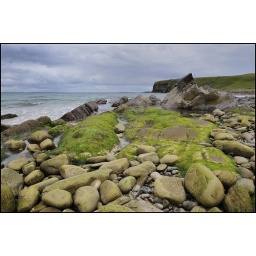
Weed covered rocks below the high water mark, Bay of Sannick, Caithness, Scotland.